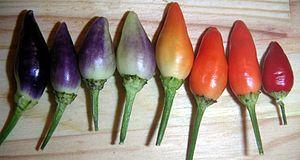
Le terme piment est un nom vernaculaire désignant le fruit de cinq espèces de plantes du genre Capsicum de la famille des Solanacées et de plusieurs autres taxons. Le mot désigne plus communément le fruit de ces plantes, utilisés comme condiment ou légume. La notion de piment est généralement associée à la saveur de piquant.